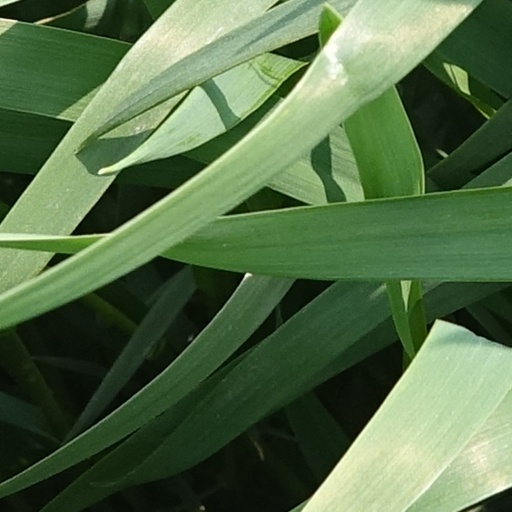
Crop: wheat